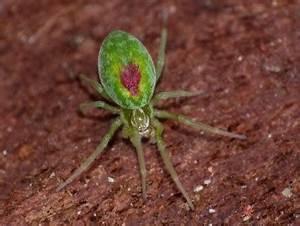
spider